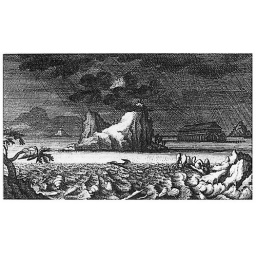
Illustration Johann Jakob Scheuchzer's Herbarium of the Deluge (1709) explaining fossils in mountain rocks by floods from Noahs time